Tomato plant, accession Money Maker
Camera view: horizontal (90 deg, fisheye); turntable rotation: 0 degrees
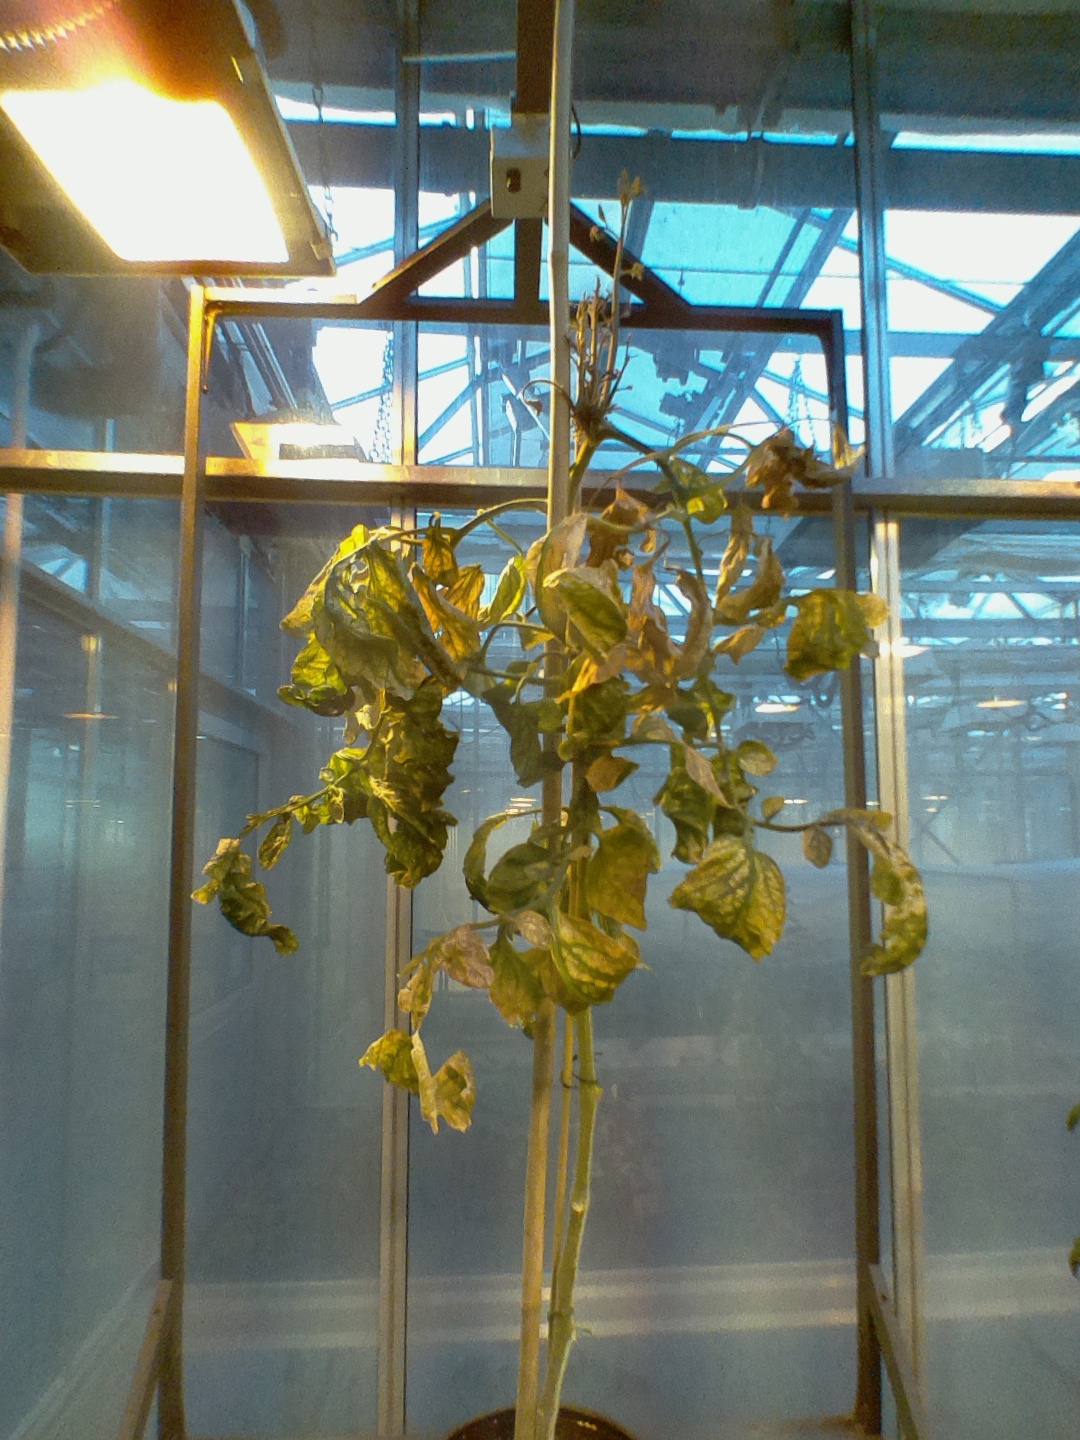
BBCH growth stage 51: First inflorence visible, visible closed flower bud